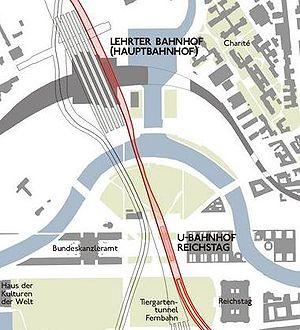
Le remodelage de Berlin a débuté après la réunification allemande et a transformé la ville en un vaste chantier. Les grues dominent le paysage urbain et de nombreux bâtiments ont été rénovés. Cette situation est la conséquence de la division qui a marqué l'histoire de la ville après la défaite de l'Allemagne nazie lors de la Seconde Guerre mondiale alors que, détruite à près de 50 %, elle fut occupée par les armées victorieuses. Le Mur de Berlin, qui a coupé la ville en deux et a transformé la partie occidentale en enclave dans la République démocratique allemande pendant 28 ans, a laissé au cœur de la capitale de l'Allemagne réunifiée une large frange non urbanisée où se concentrent actuellement les projets urbanistiques et architecturaux les plus ambitieux.